Annie Elsom

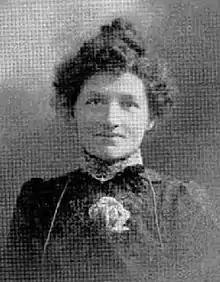
Elsom in

Sarah Ann Elsom ( Read; 26 March 1867 – 17 November 1962) was a New Zealand florist.